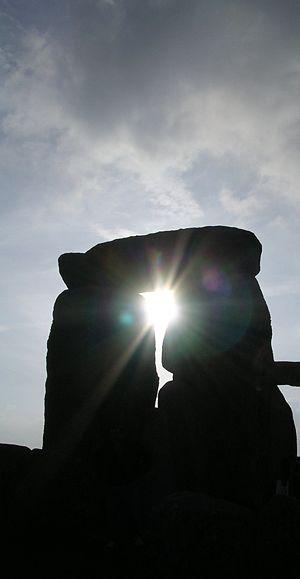
La Pandorica s'ouvre, première partie est le 12ᵉ épisode de la cinquième saison de la deuxième série de la série télévisée britannique de science-fiction Doctor Who, diffusé pour la première fois sur BBC One le 19 juin 2010. Cet épisode et le suivant, qui forment une seule histoire qui termine la saison, ont reçu un Prix Hugo. Une mystérieuse conjuration attire le Docteur à Stonehenge au IIᵉ siècle pour y examiner un objet de légende, la Pandorica.